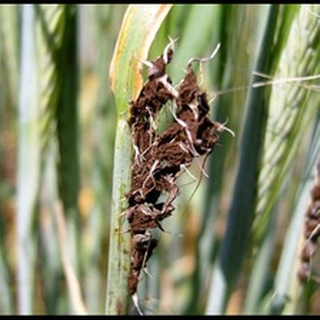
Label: wheat_smut